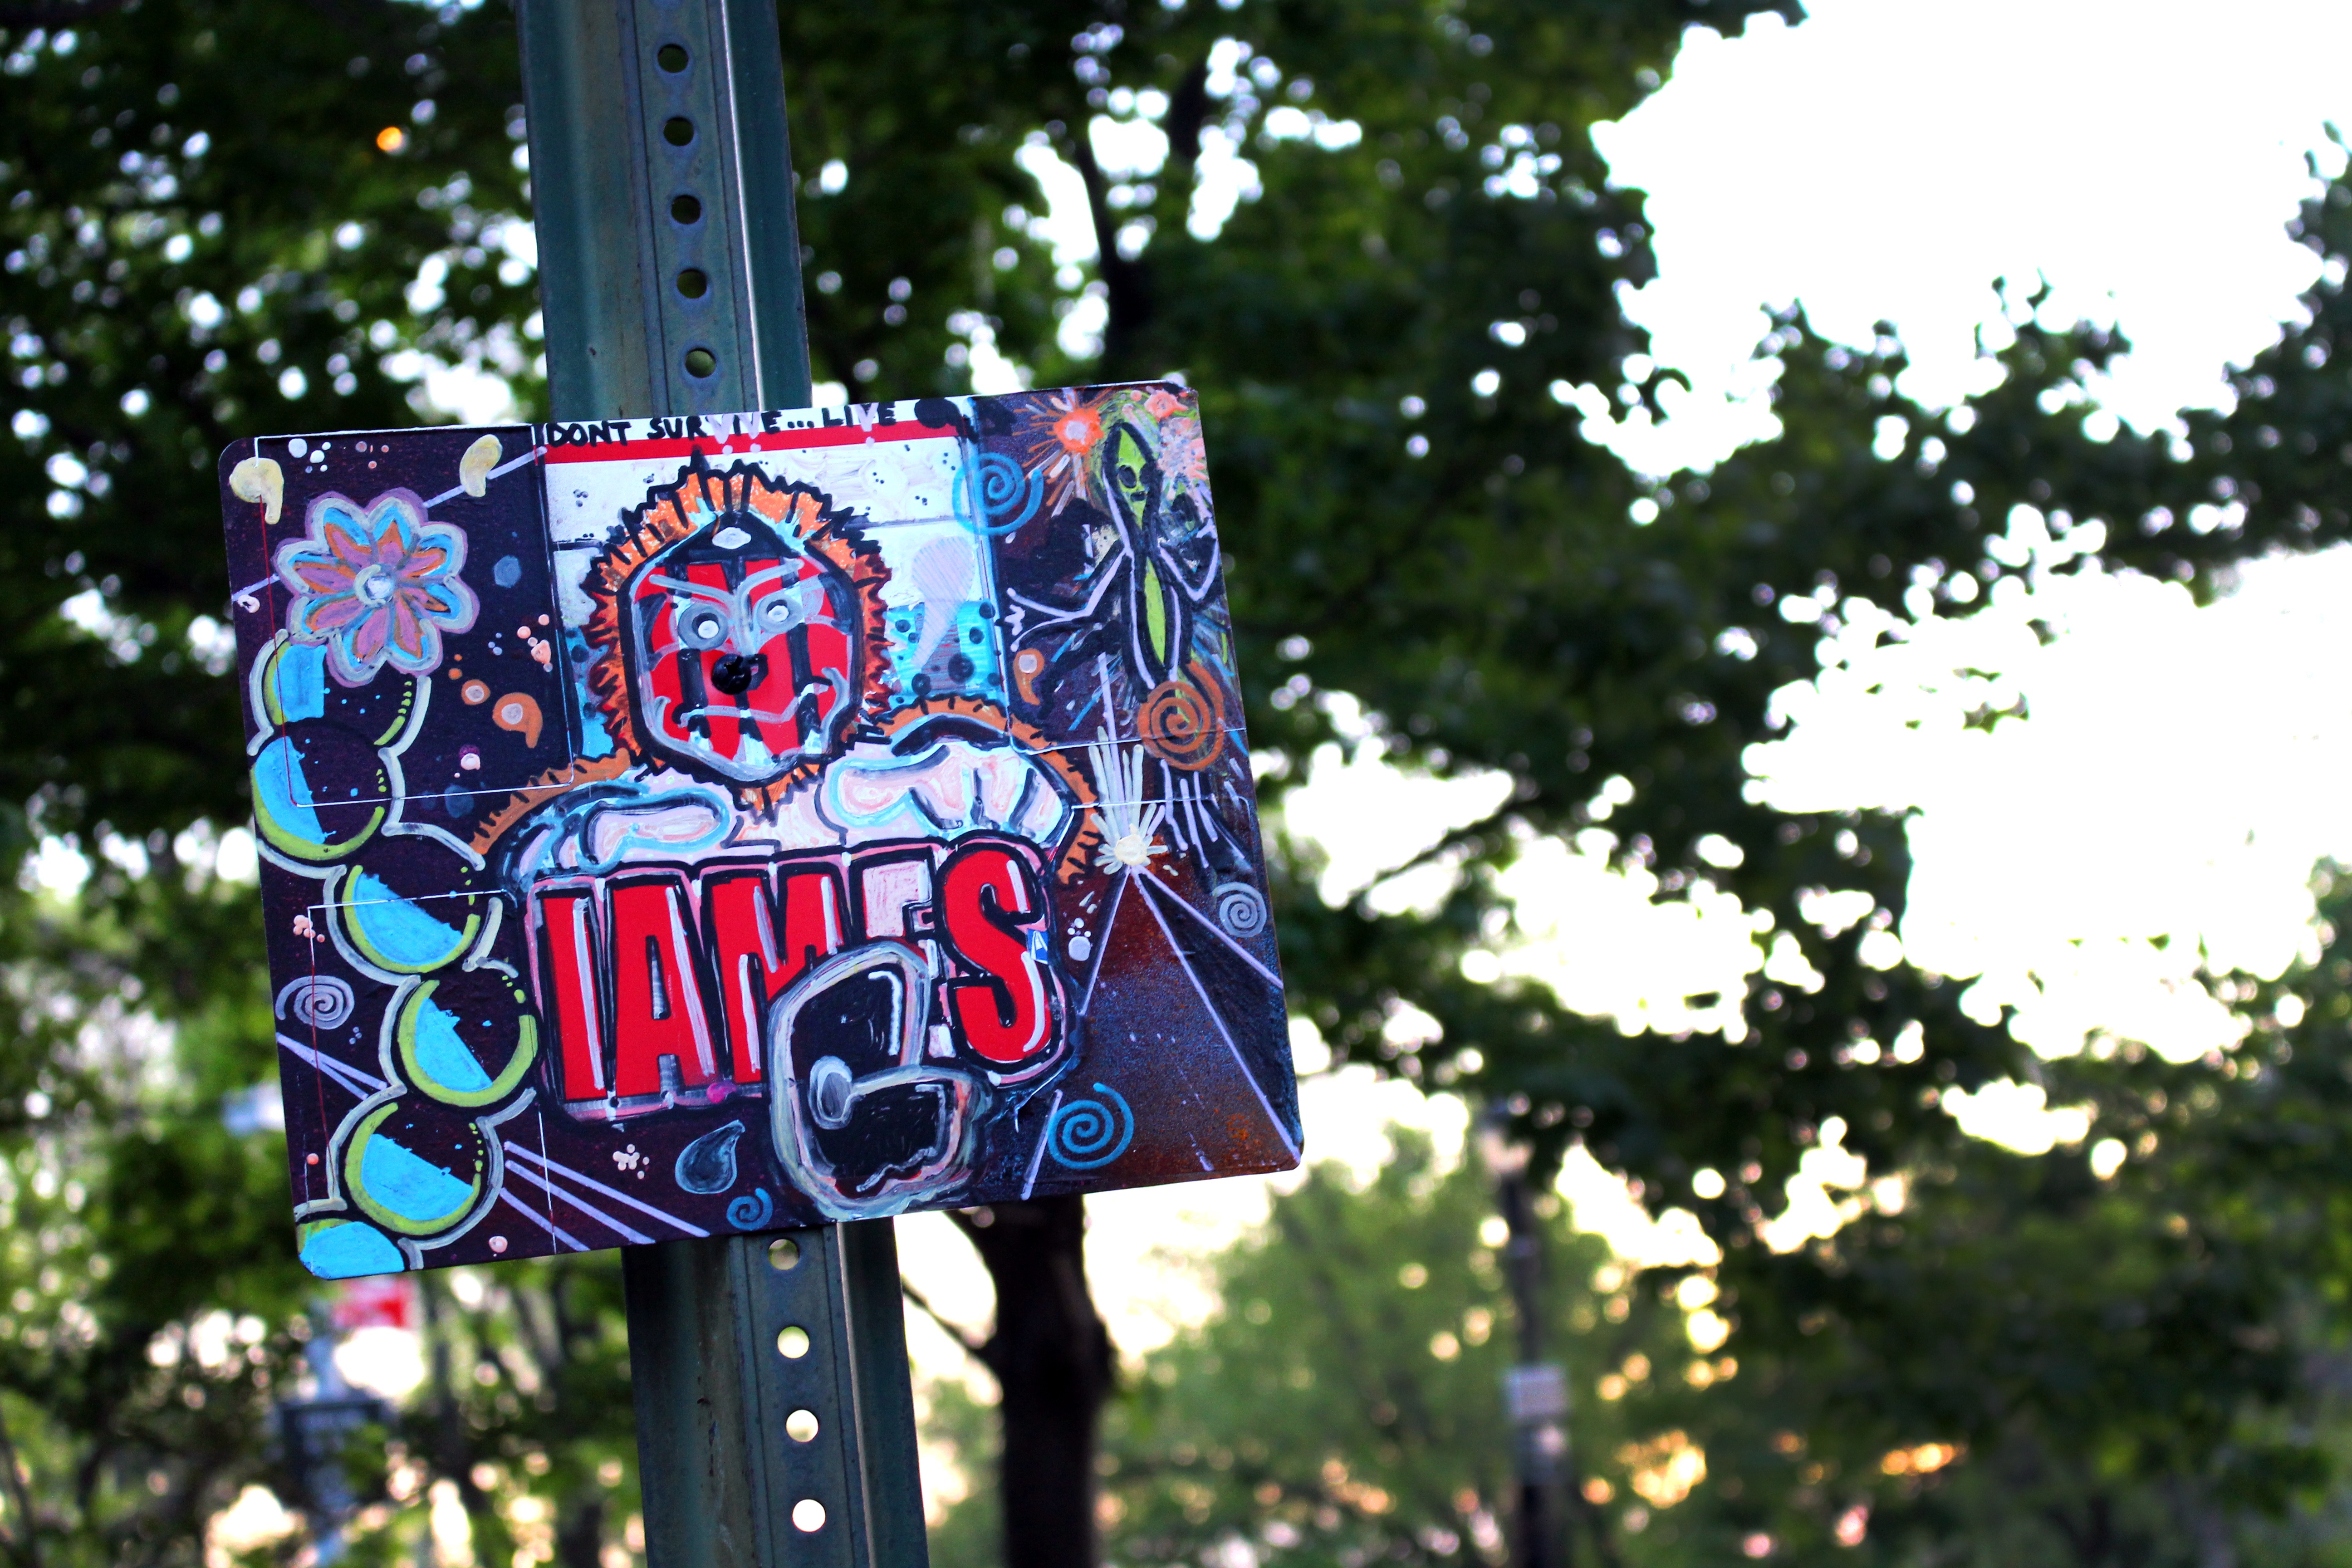
tree, sunset, flower, sign, park, artistic, grunge, graffiti, art, drawing, spray paint